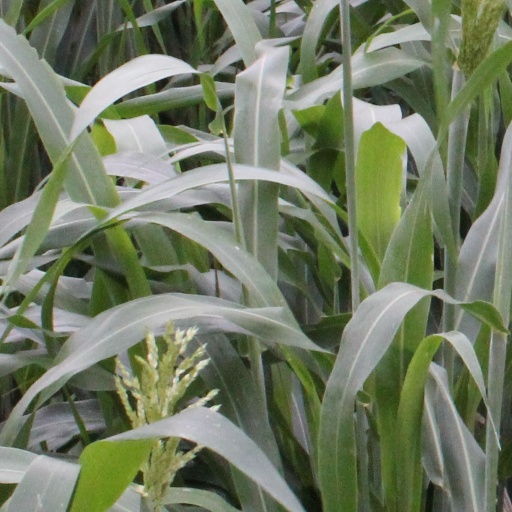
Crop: sorghum